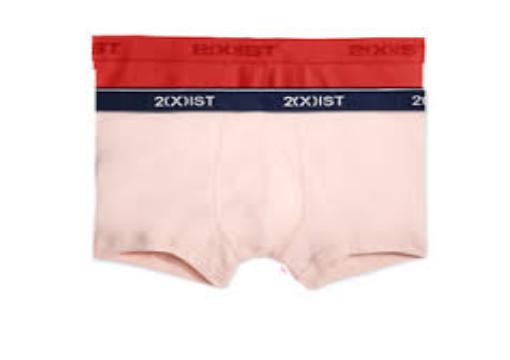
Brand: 2xist
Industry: Clothes